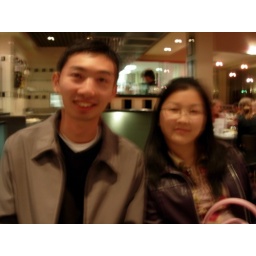
Mary and I in street clothes